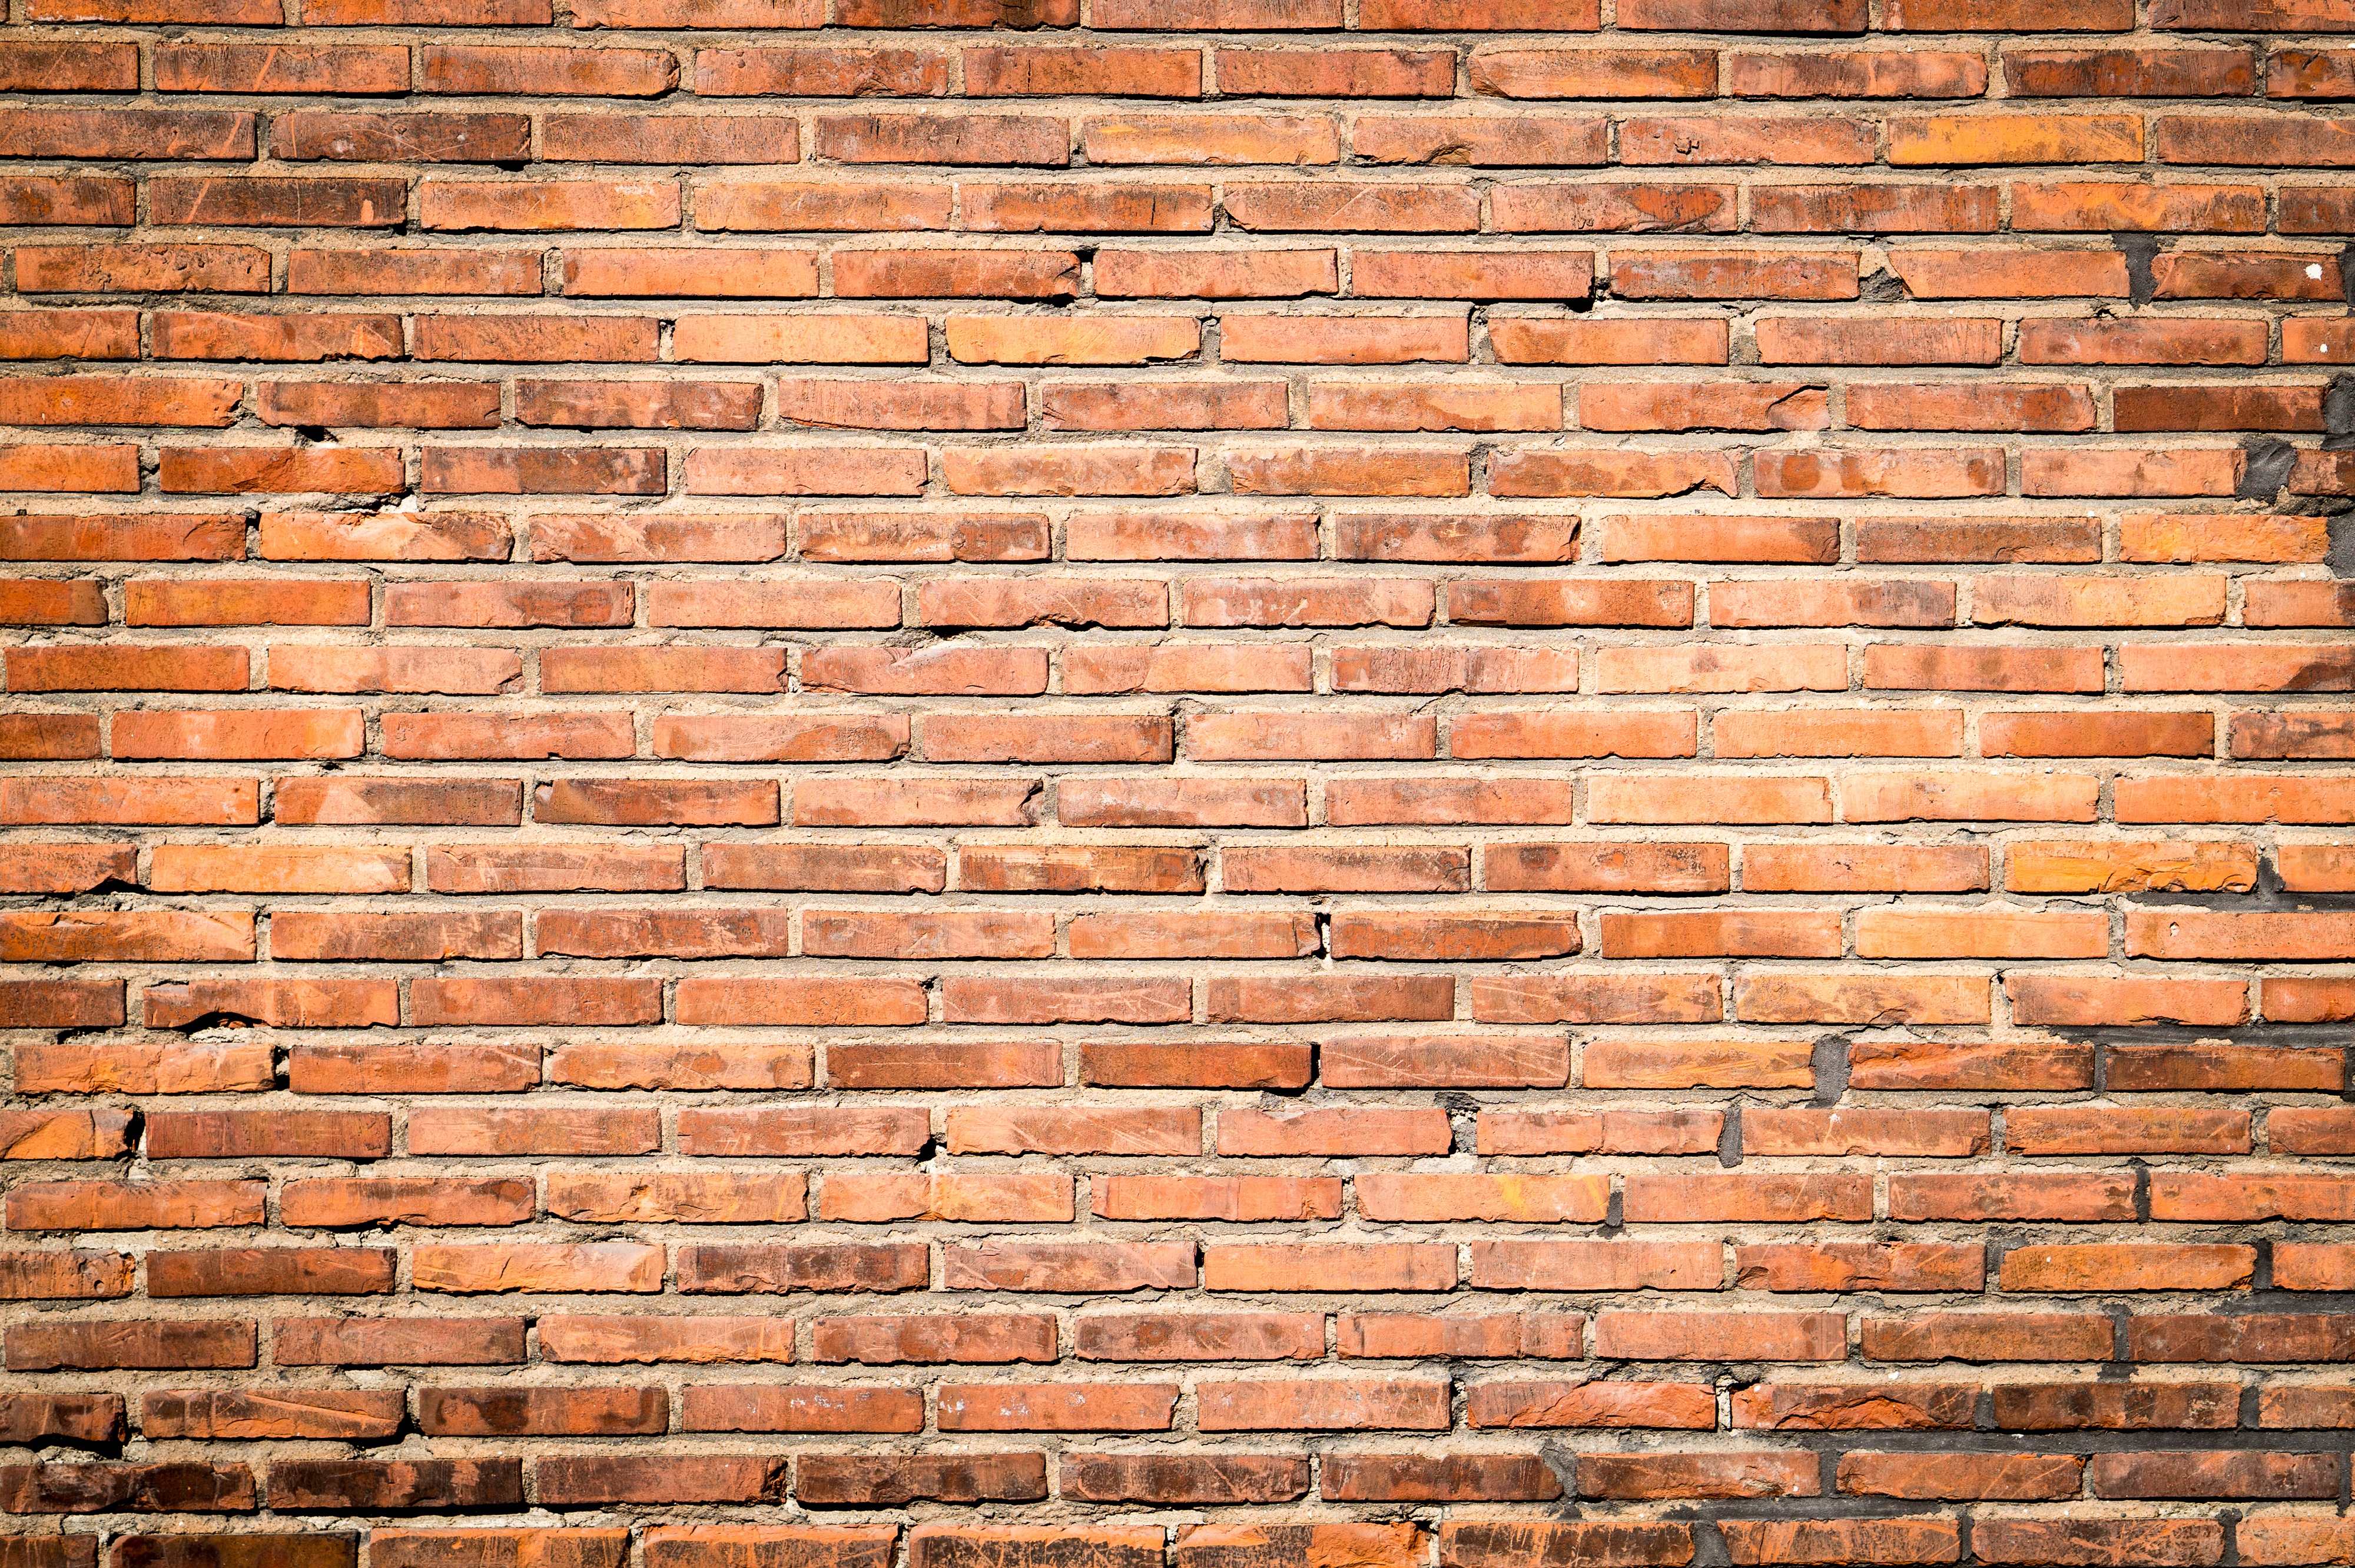
abstract, wood, texture, wall, stone, rustic, pattern, stone wall, brick, material, brick wall, background, hardwood, wallpaper, brickwork